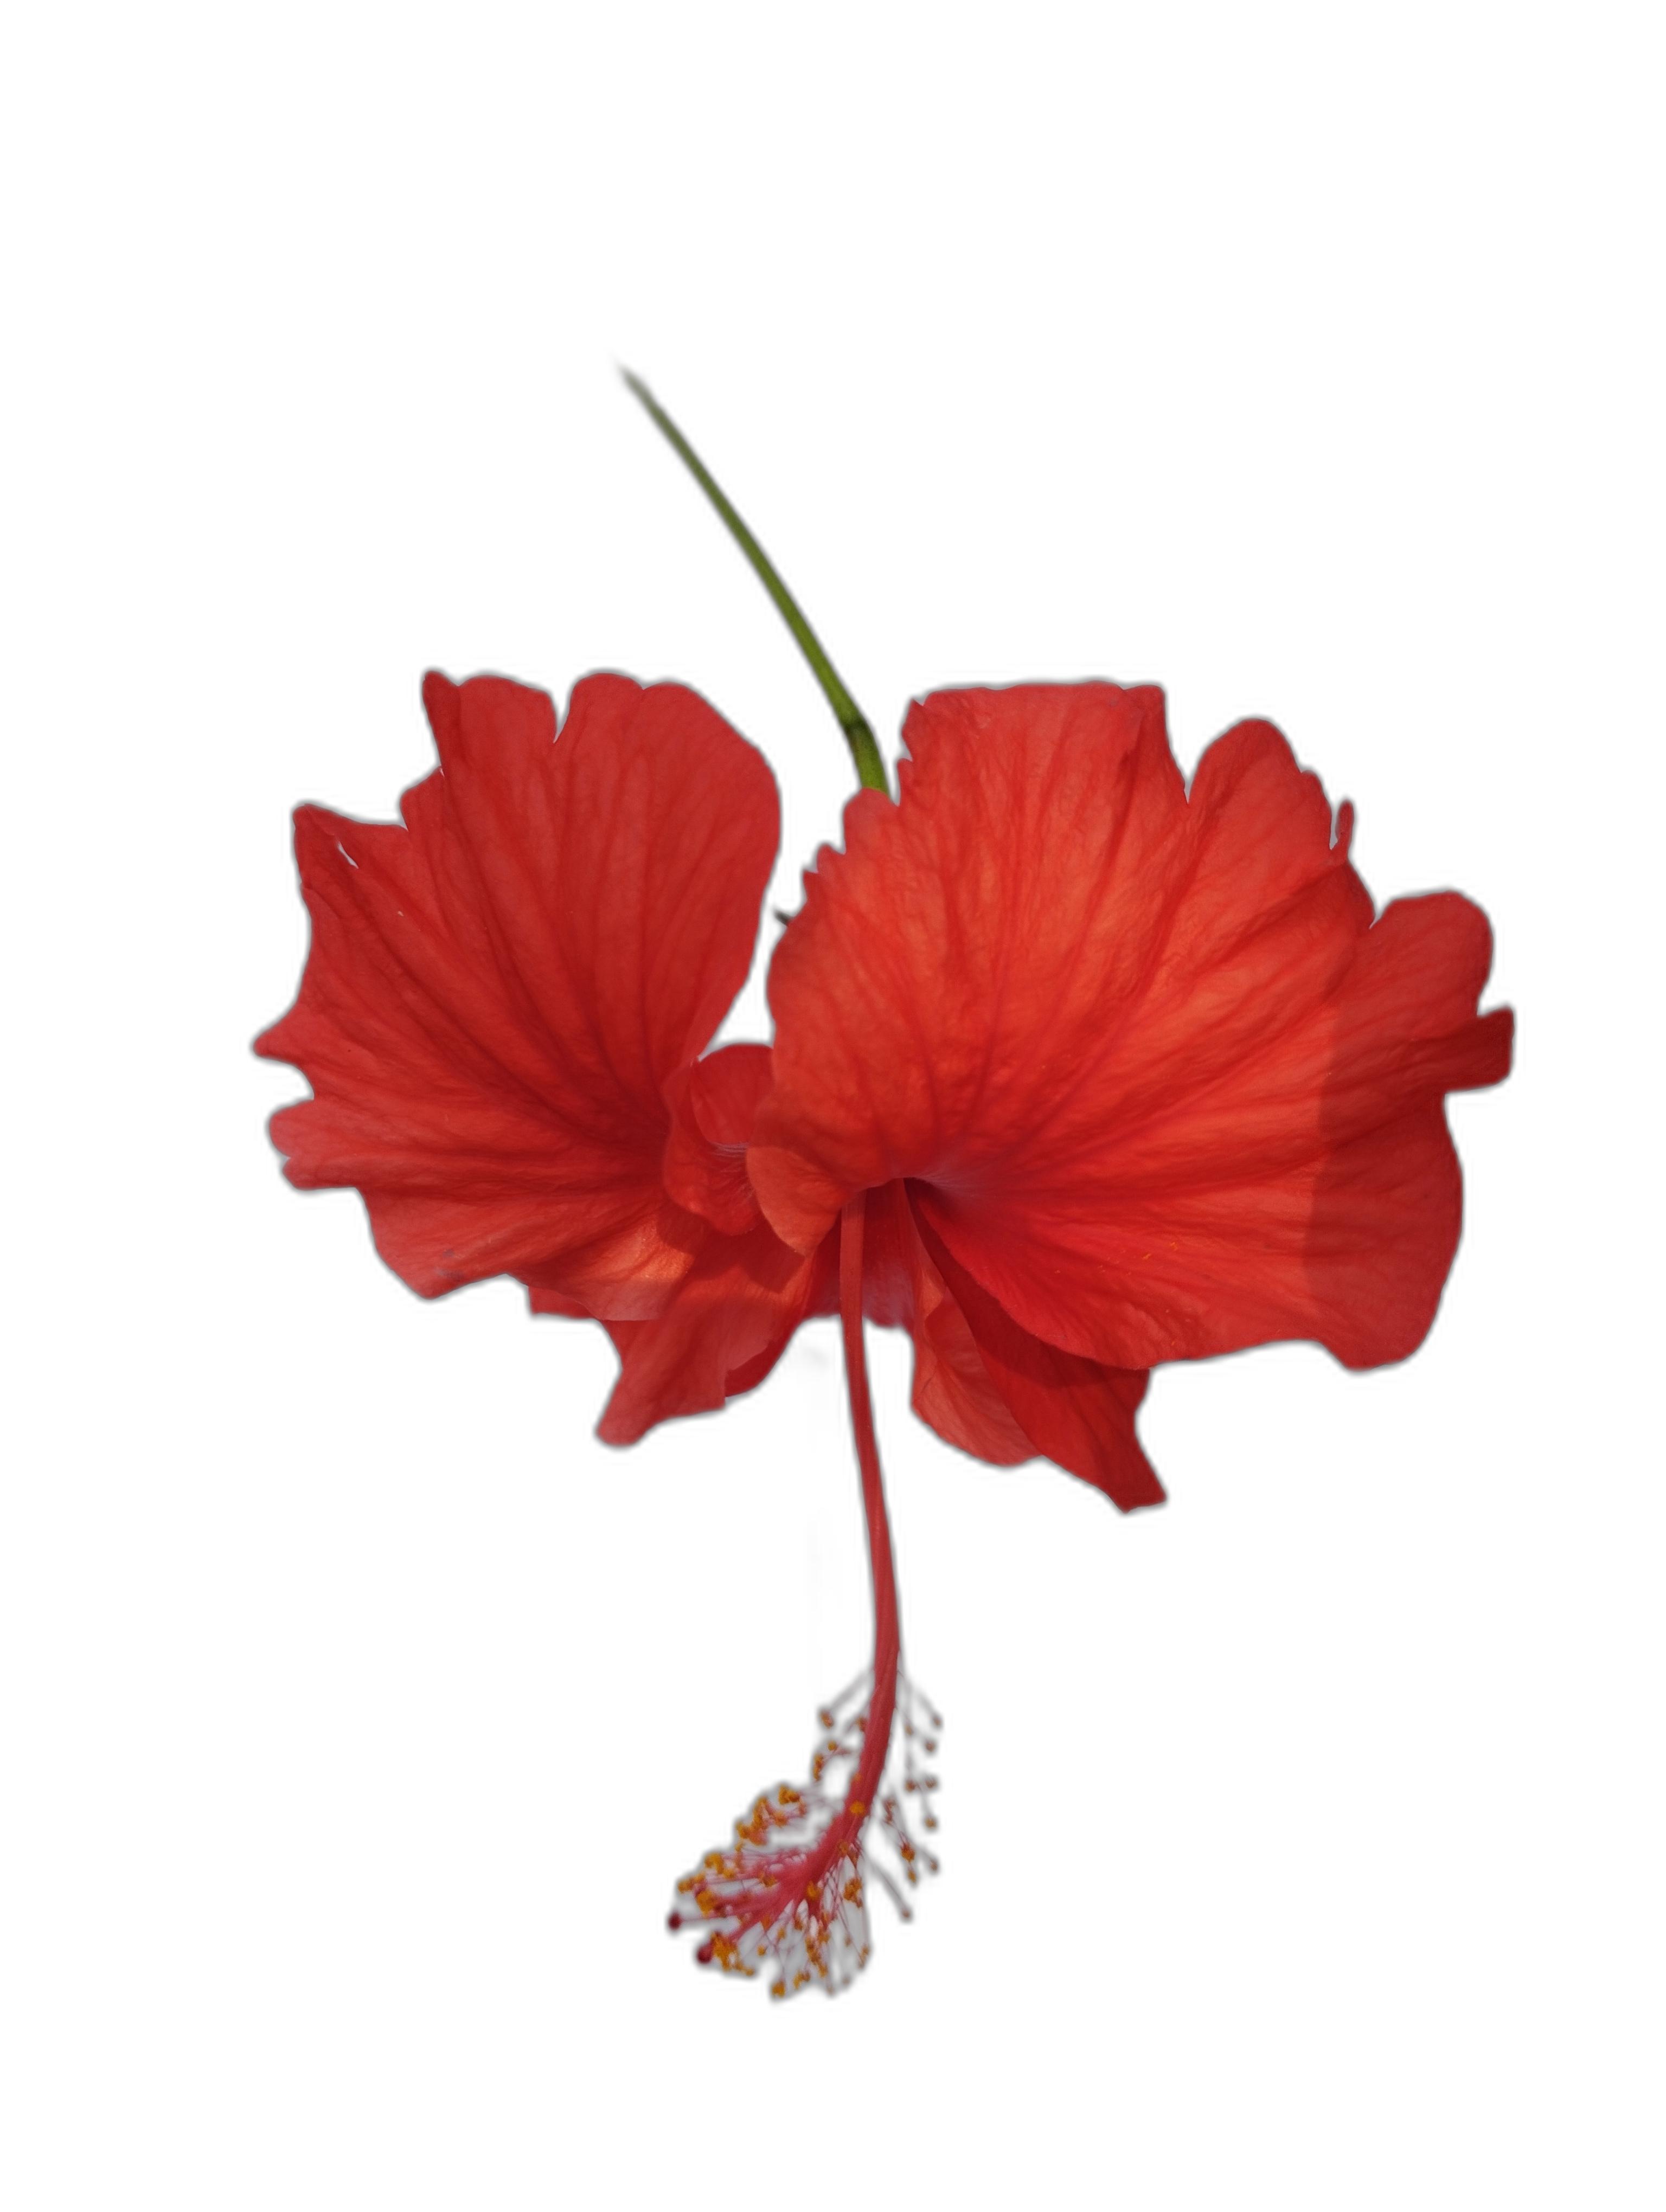
Label: Hibiscus